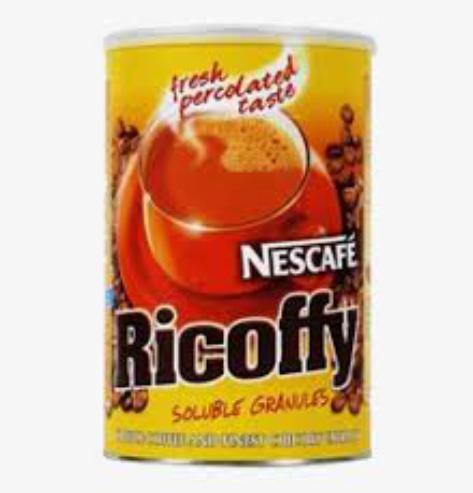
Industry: Food